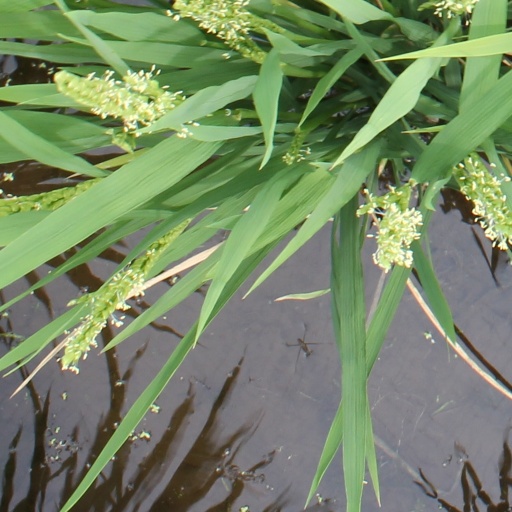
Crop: rice